Chiang Rai province

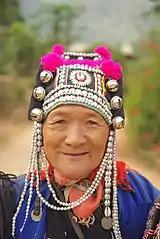
Akha people

Khon Muang are the city folk who originally came from Chiang Mai, Lamphun, Lampang, and Phrae. Culturally, they design their houses having only one floor with wooden gable decorations called "ka-lae". They are known for their craftsmanship in wood carving, weaving, lacquer ware, and musical instruments.